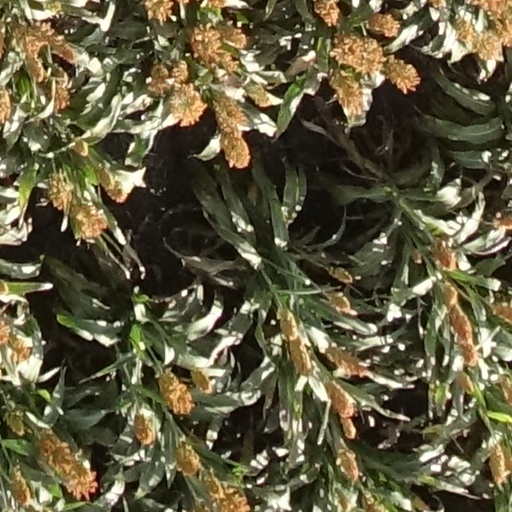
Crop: sorghum